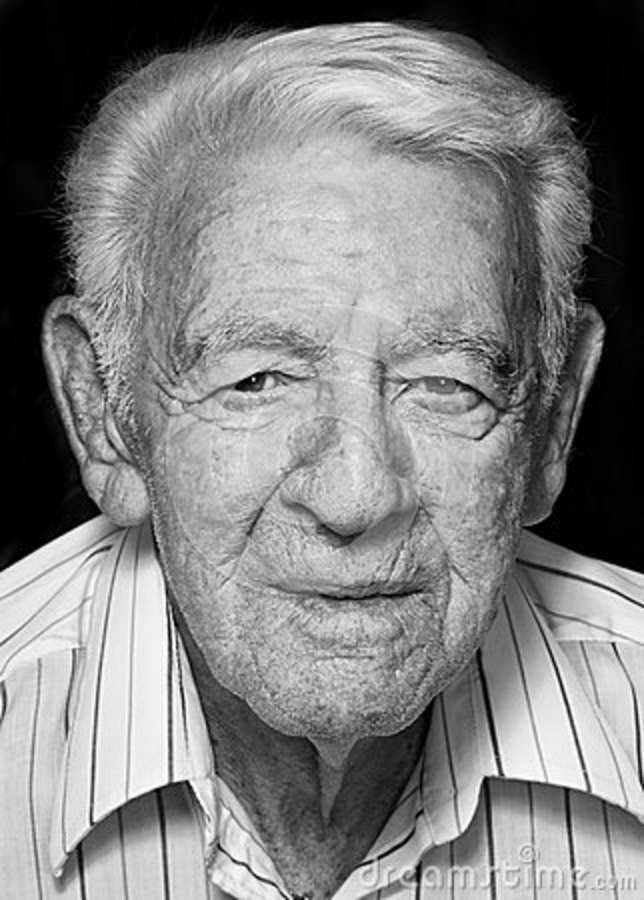
Label: Colored